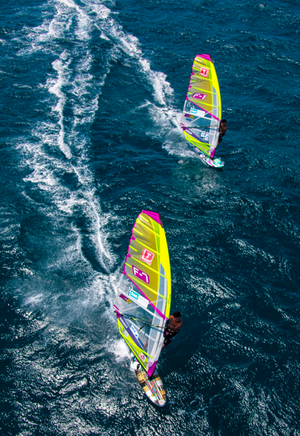
xxxxx